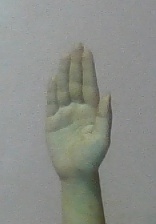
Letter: seen